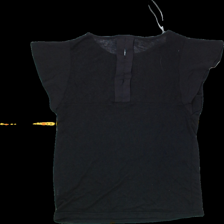
View: back
Type: Blouse
Category: Ladies
Brand: Not Applicable
Colors: Black
Material: 100%polyester
Pattern: Dots
Size: S
Trend: No trend
Stains: No
Price range: <50
Recommended usage: Export